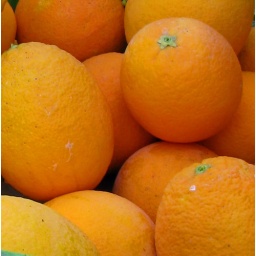
oranges fresh off the tree in an orange grove in a farm outside rehovot